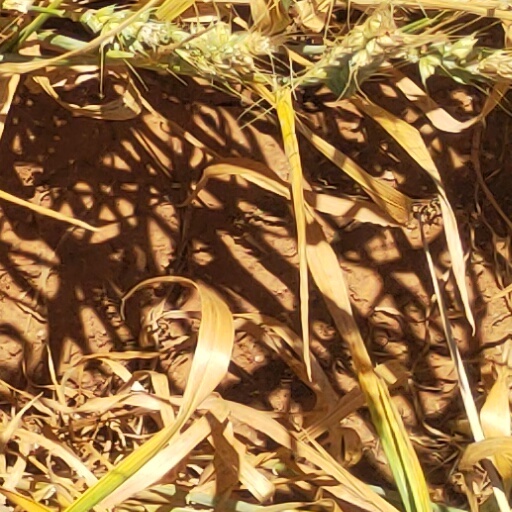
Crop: wheat